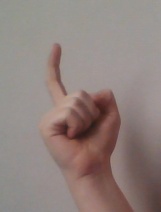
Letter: ra